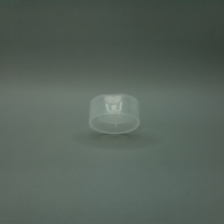
Color: white/transparent
Cap type: flip-top cap